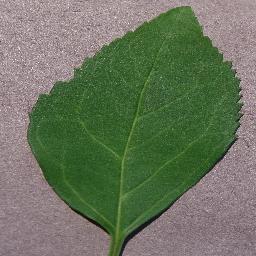
Label: Cherry___healthy